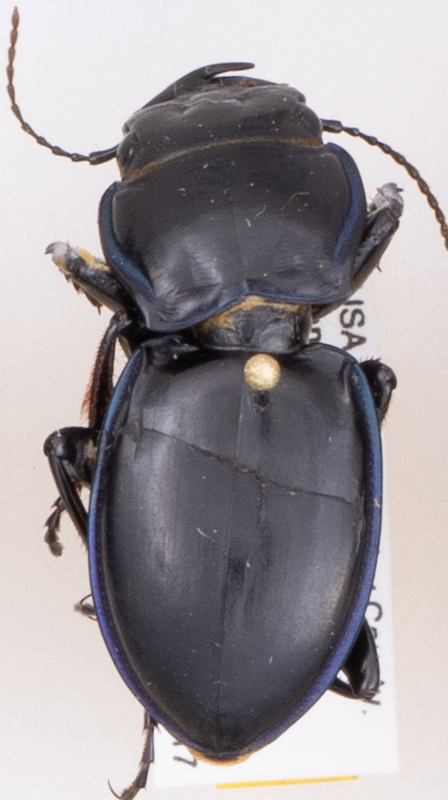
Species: Pasimachus elongatus
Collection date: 2015-08-31
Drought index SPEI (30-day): -0.128
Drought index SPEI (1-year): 0.566
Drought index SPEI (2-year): -0.1